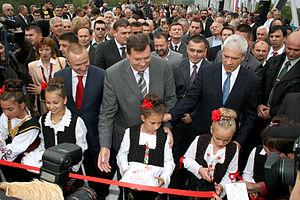
Le pont de Rača est un pont international en treillis, routier et ferroviaire, qui franchit la Save et relie la Serbie et la Bosnie-Herzégovine.
Sremska Rača est un village de Serbie situé dans la province autonome de Voïvodine et sur le territoire de la Ville de Sremska Mitrovica, district de Syrmie. Au recensement de 2011, il comptait 624 habitants.